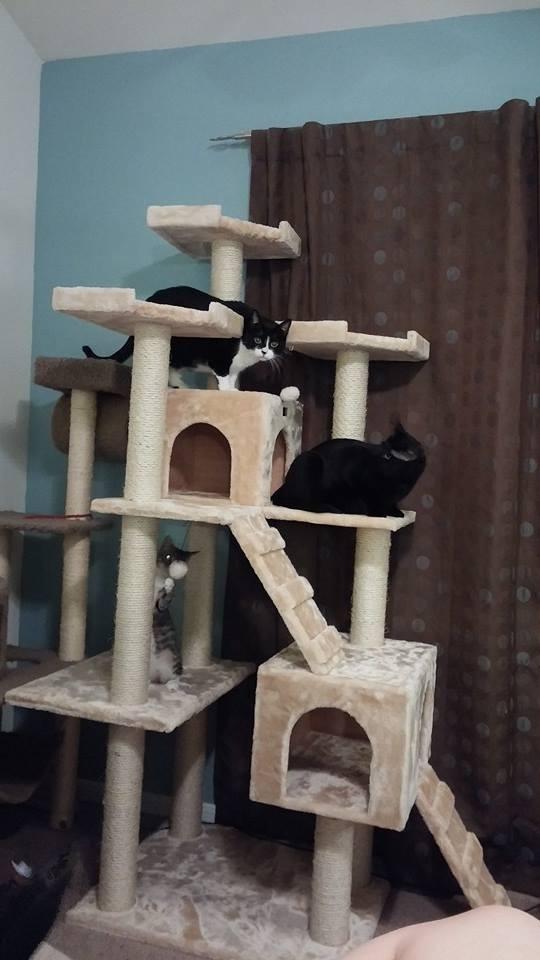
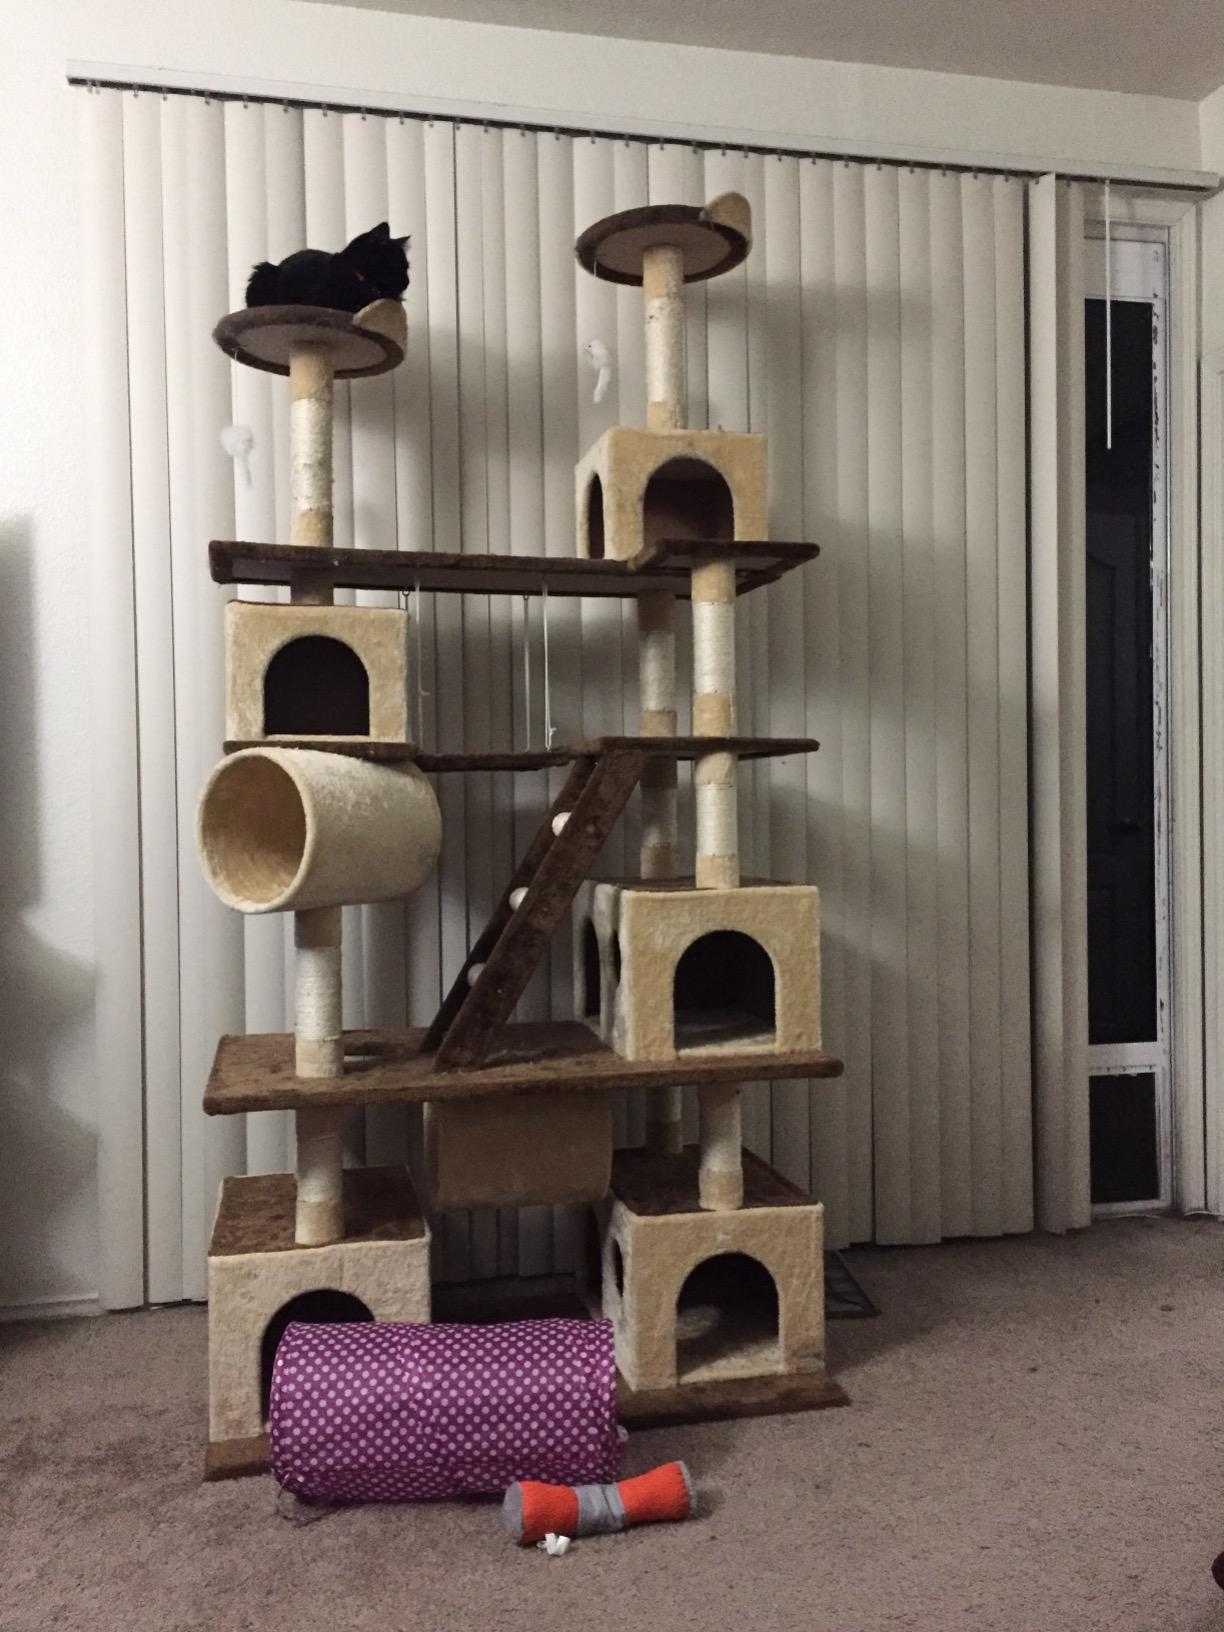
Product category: items_cat tree
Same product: no